Microsoft Pulse

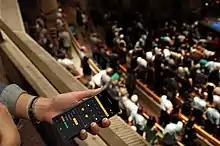
Bing Pulse is available on any device form factor during a meeting or event.

Bing Pulse has both pulsing and polling functions. Pulse is a content rating tool that allows viewers to express their opinion continuously at any moment during a live program or event. Poll questions provide real-time, customizable technology that allows for expanded questioning throughout an event to gain deeper insights and data. Bing Pulse allows unlimited participants and doesn't collect end-users’ personal data.